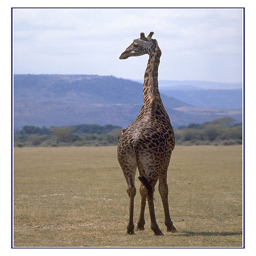
A giraffe standing still in the grass.
a giraffe stands in the middle of a dead grass area
A giraffe is standing in a field with a view of mountains.
GIRAFFE WITH A VERY LONG NECK STANDING ALONE
A giraffe stands by itself in an open meadow.